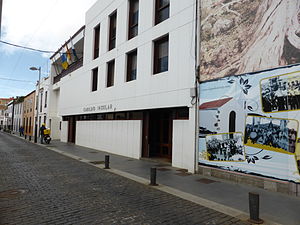
El Hierro / Forvaltning
Øens regeringsbygninger i Valverde
El Hierro er en spansk ø på 278 km² og 10.785 indbyggere beliggende i det kanariske øhav i Atlanterhavet. Hovedstaden er Valverde. Det 1501 meter høje bjerg Malpaso er øens højeste punkt og ligger midt på øen. El Hierro er udpeget til biosfærereservat af UNESCO.